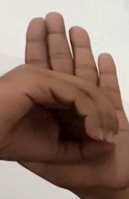
ASL sign: 0